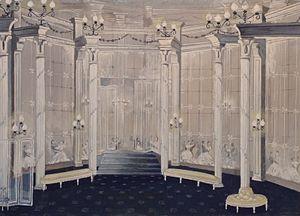
Arabella est un opéra, plus précisément une comédie lyrique en trois actes, de Richard Strauss sur un livret de Hugo von Hofmannsthal, créé le 1ᵉʳ juillet 1933 à Dresde.